Budgerow

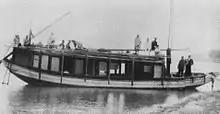
The Budgerow ("Bajra") of Rabindranath Tagore's family, named the "Padma"

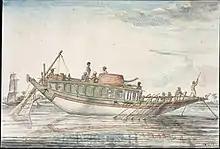
A budgerow, late 18th century, drawing by Frans Balthazar Solvyns

Budgerows were 'large and commodious, but generally cumbrous and sluggish keelless boats, used for journeys on the Ganges'. The term is thought to be an Anglicisation of the Hindi and Bengali word bajrā possibly derived from baglā or Arabic bagara.